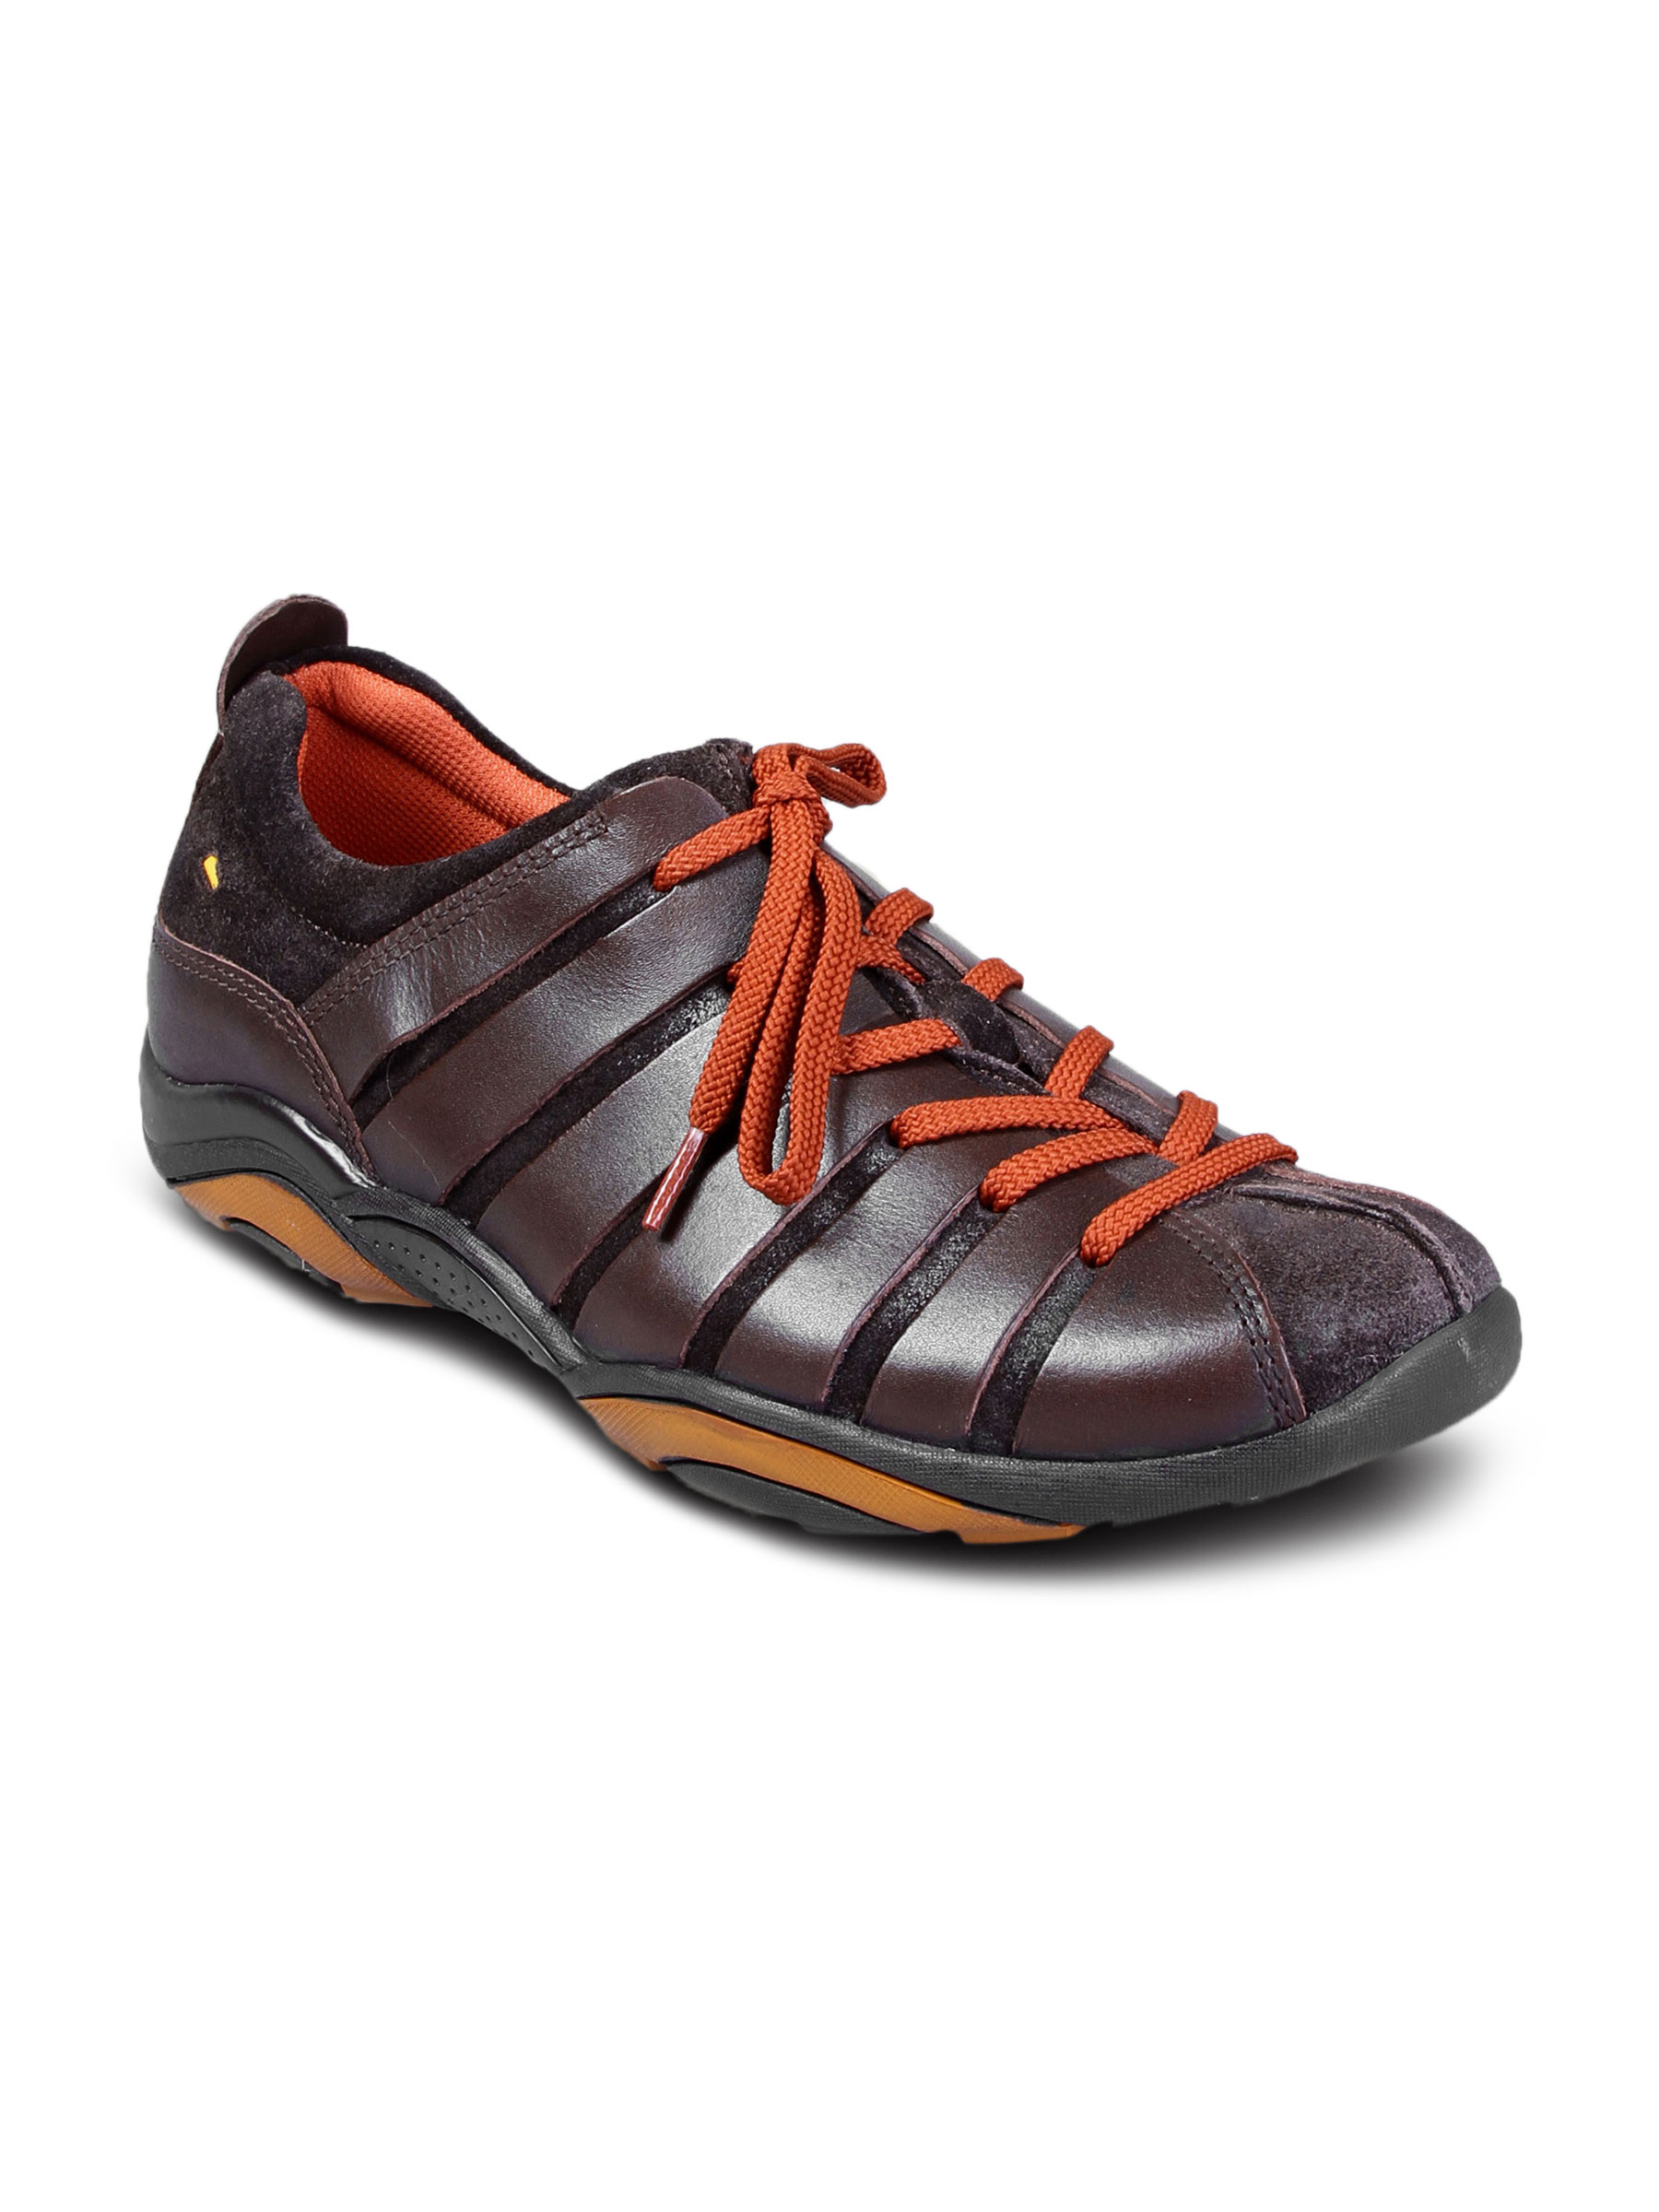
iD Men's Casual Leather Brown Funky Shoe
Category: Footwear / Shoes / Casual Shoes
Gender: Men
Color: Brown
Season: Fall 2009
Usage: Casual